Romeo Lahey

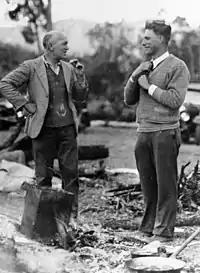
Romeo Lahey with Arthur Groom

A keen explorer, Lahey enjoyed roaming the forests with his spare time. His father, David Lahey, also one of Tamborine Shire Council's councillors, inspired Lahey to be a conservationist. He had exhibited a high degree of conservationism from a young age. Recognising the value in preserving the forests, he tirelessly campaigned, which resulted in the establishment of Lamington National Park in July 1915.